Catastrophe (2008 TV series)

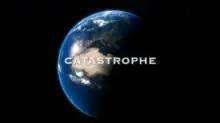

Catastrophe is a five-part British documentary television series telling the story of the catastrophic events that shaped planet Earth. It is presented by Tony Robinson and was first aired on Channel 4 on 24 November 2008. The series producer was Stephen Marsh with researcher Rhodri Jones.